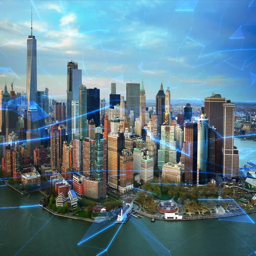
big data over aerial shot .